Mercurialis annua

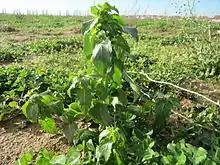
Typical habitat in Northern Europe is in field margins and cultivated land.

In the north of its range, where harvester ants do not occur (and during the winter in the south), a different dispersal strategy occurs. The seeds of annual mercury have an extremely low germination rate while the caruncle is present, but continued exposure to water for 48 hours allows a proportion of the seeds to develop, over a long period of time (2 weeks or more, rather than just a day or two for the seeds from an ant nest). This allows the plant to act as a pioneer species, moving into new areas of bare ground when carried by floodwater.